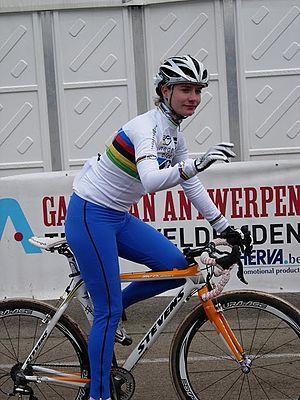
Marianne Vos, née le 13 mai 1987 à Bois-le-Duc, est une cycliste néerlandaise. Elle est membre de l'équipe néerlandaise CCC-Liv. Par ses résultats, elle est souvent comparée à son homologue masculin, le Belge Eddy Merckx comme étant « la meilleure cycliste de [sa] génération ».
L'équipe des Pays-Bas féminine de cyclisme est la sélection de cyclistes néerlandaises, réunis lors de compétitions internationales sous l'égide de l'Union royale néerlandaise de cyclisme.